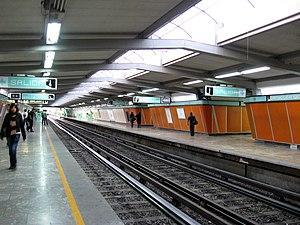
La ligne 4 est une des douze lignes du métro de Mexico, au Mexique.